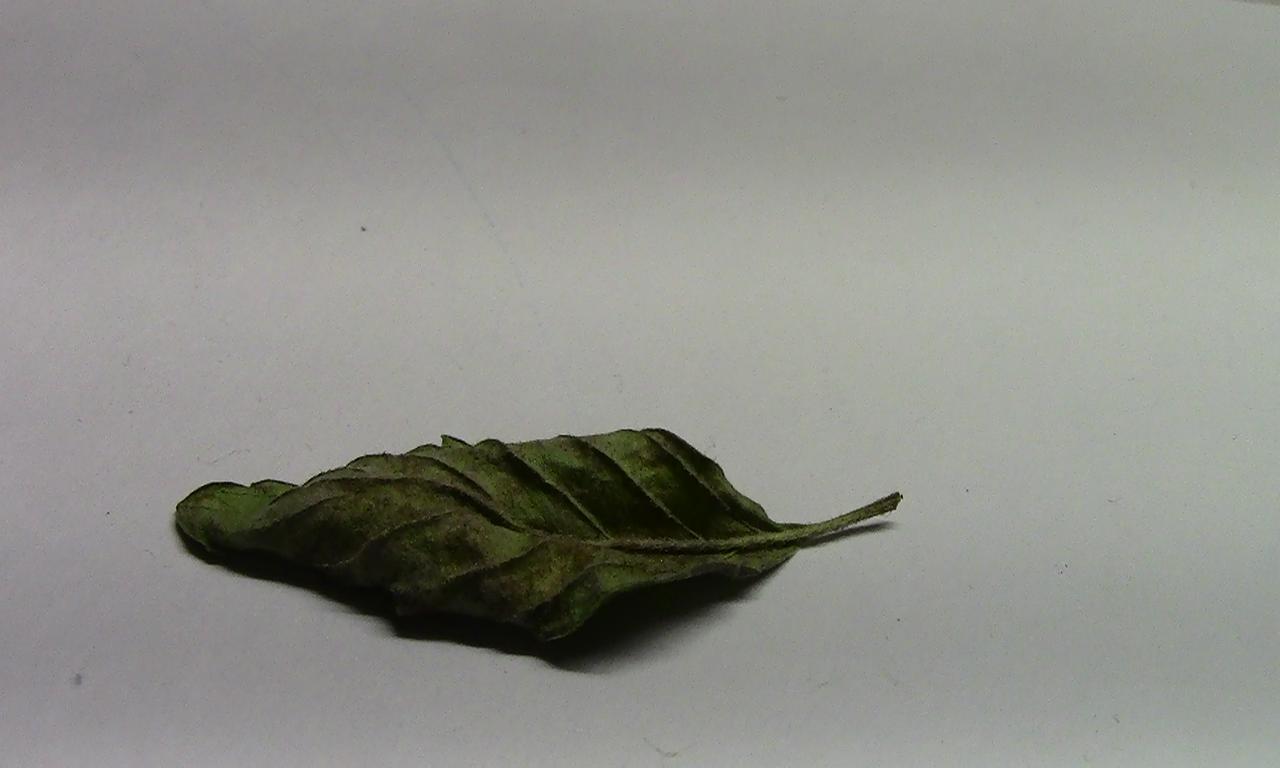
Label: Spoiled